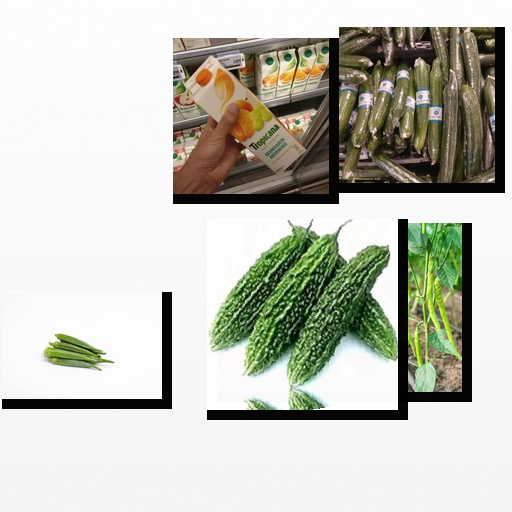
Food items: eggplant, bitter_gourd, cucumber, okra, mandarin_juice